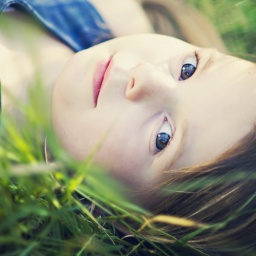
down in the green grass